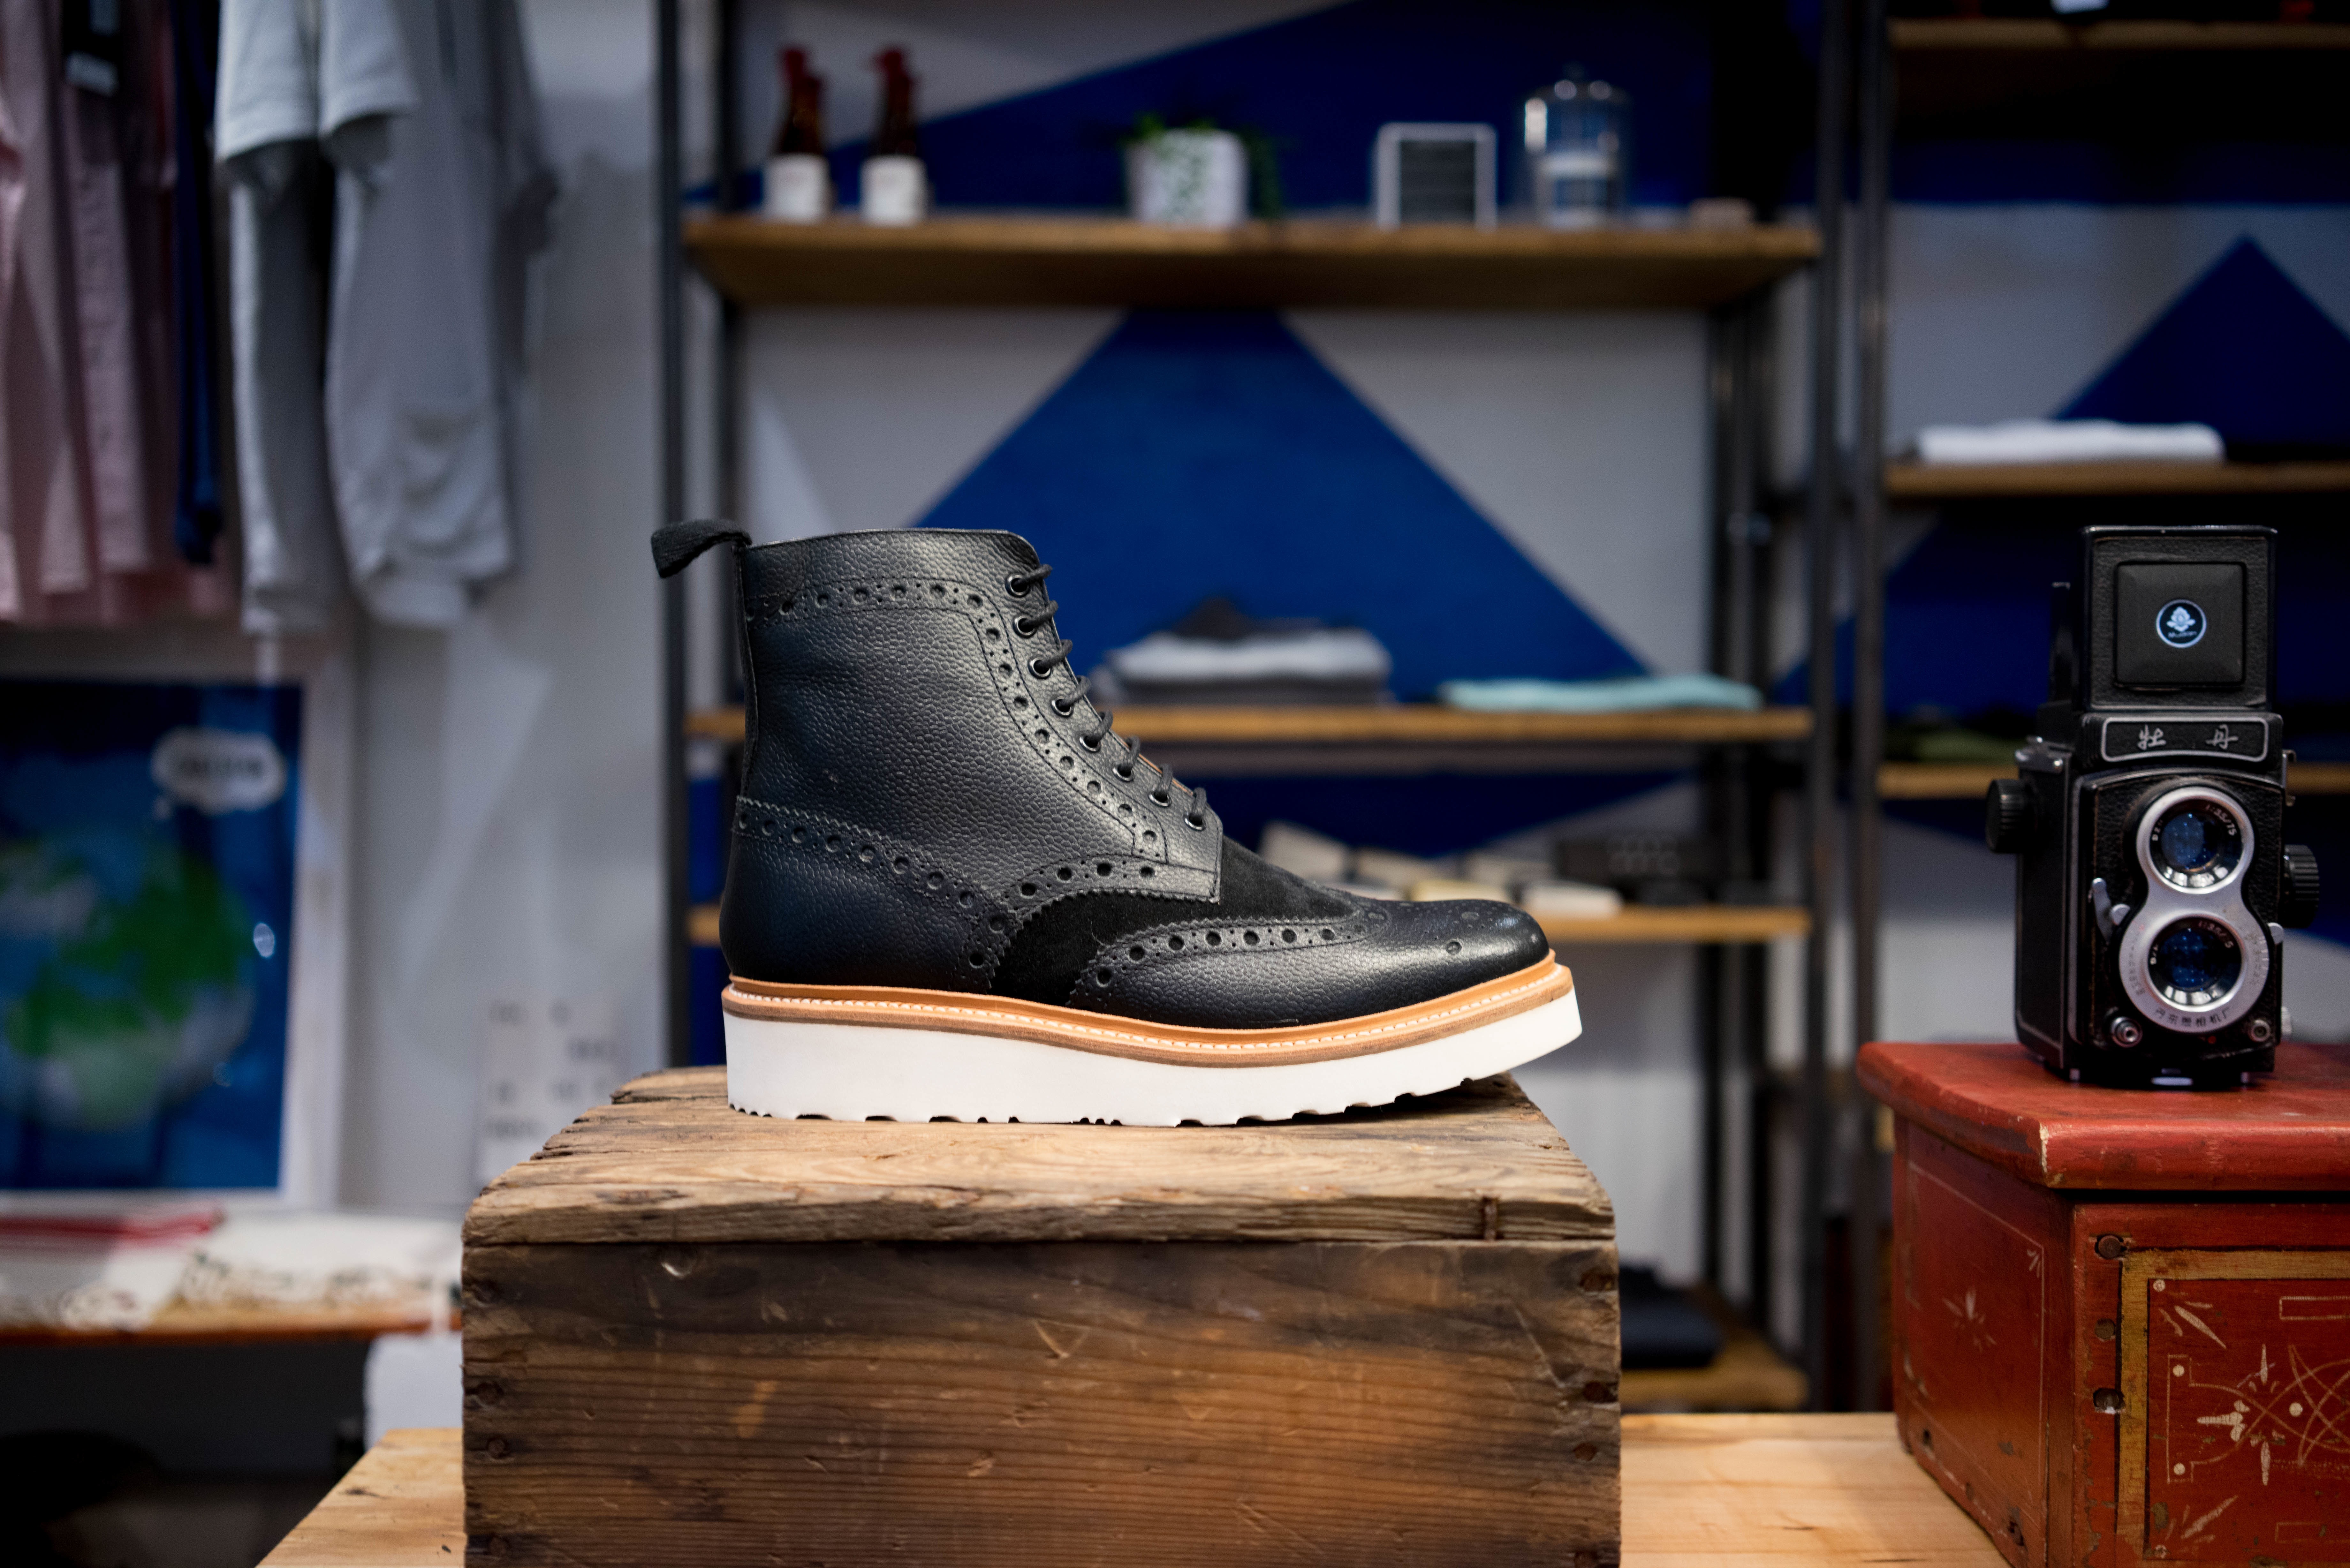
shoe, wood, leather, camera, vintage, retro, interior, male, boot, store, color, fashion, blue, room, objects, shelves, footwear, style, various, assortment